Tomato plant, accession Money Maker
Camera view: tilt-top (135 deg); turntable rotation: 120 degrees
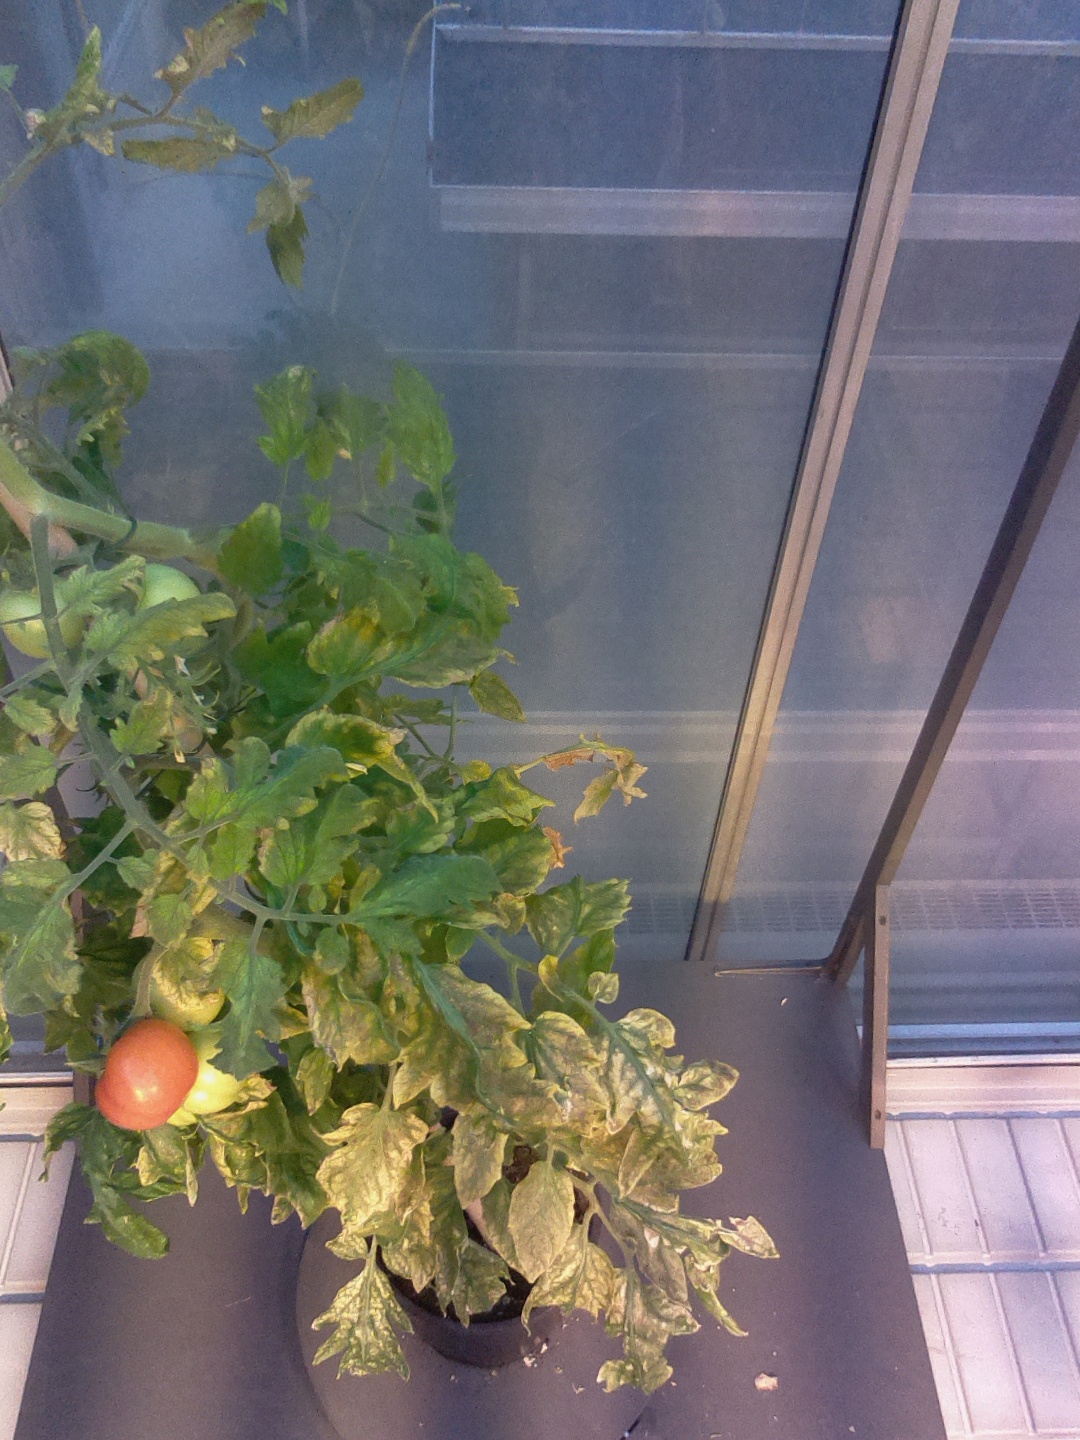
BBCH growth stage 81: 10%-20% of fruits show typical fully ripe color